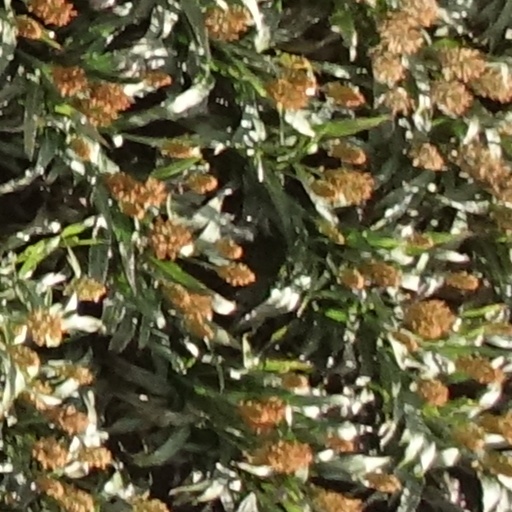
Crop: sorghum